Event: Nepal Earthquake
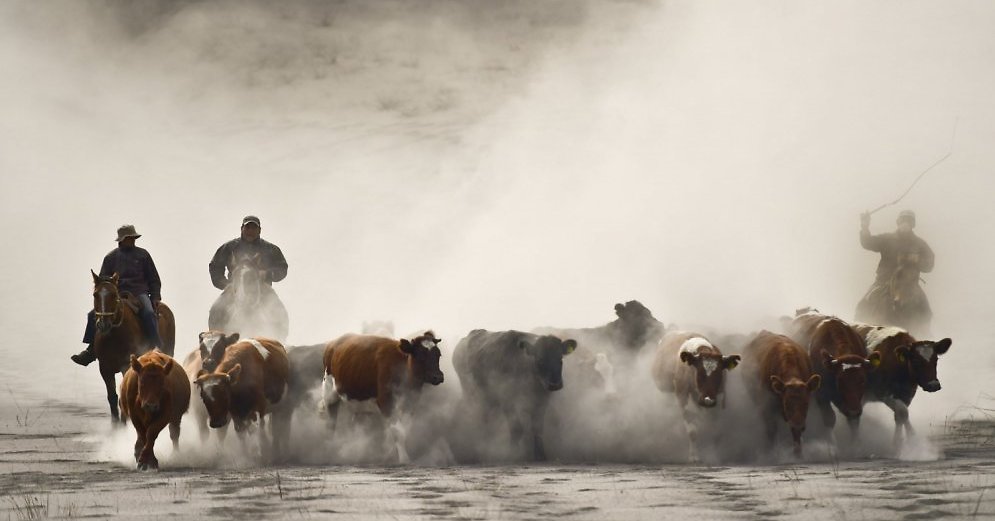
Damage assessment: no_damage